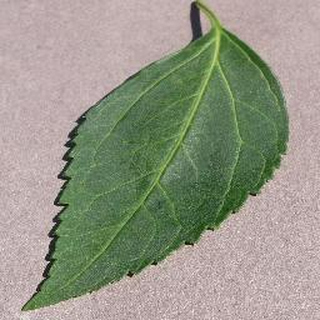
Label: healthy_cherry